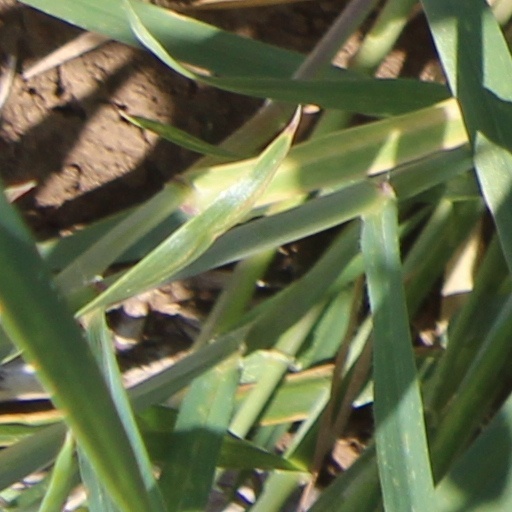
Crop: wheat